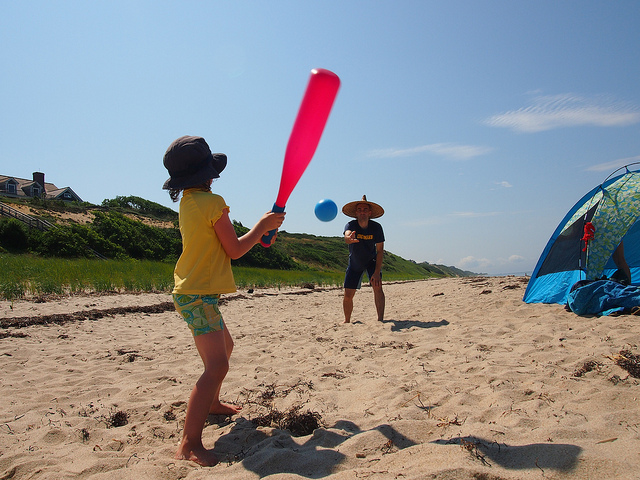
hai cha con đang chơi bóng chày khi đi dã ngoại